Firmin Baes

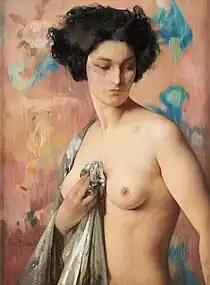
"Female nude", pastel on canvas

He was made an Officer in the Order of the Crown in 1923.